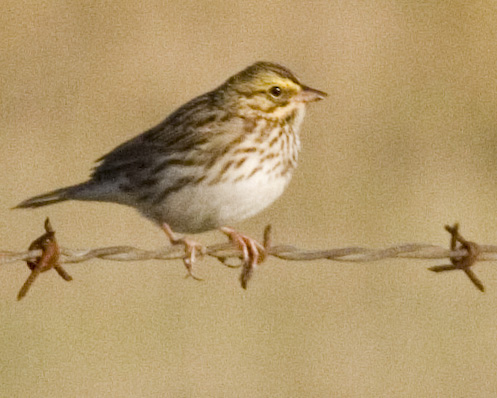
a pudgy bird with a spotted underbelly and small stout beakhead oval and breast with brown speckles. has a short beaka small bird with a white belly, and a small bill,and black eyes
this is a small round bird with a white belly, a yellow eyebrow and shades of brown mixed throughout.
this small plump boron bird has accents of white on it's breast and wings.
a small but chubby looking bird with orangish brown on the top coming down with a pattern to a white belly.
this bird is brown with white and has a very short beak.
this is a small gray bird with brown stripes on its sides and breast and a yellow eyebrow.
this bird has wings that are brown and has a white belly
this bird has a white belly with a yellow cheek patch and a brown crown.
Species: Savannah Sparrow